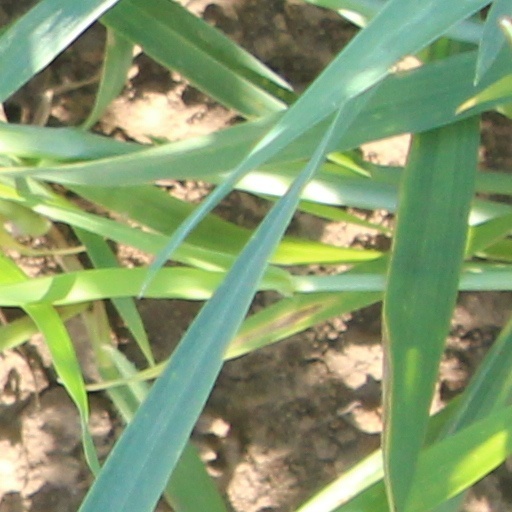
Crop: wheat